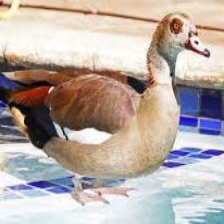
Species: EGYPTIAN GOOSE
Scientific name: ALOPOCHEN AEGYPTIACA
ImageNet parent category: goose